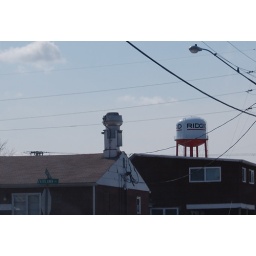
In the car snapped Ridge water tower in the distance as we drove by it, in Elyria, Ohio